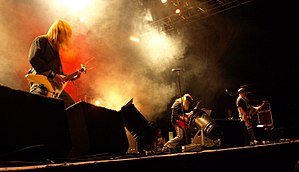
Trouble (band)
Trouble er et amerikansk doom metal-band, kendt som pionerer indenfor genren sammen med bands såsom Candlemass og Saint Vitus. Bandet skabte en speciel stil ved at tage inspiration fra de britiske heavy metal-bands Black Sabbath og Judas Priest, samt psykedelisk rock fra 1970'erne. Gruppens to første album, Psalm 9 og The Skull er blevet betegnet som milepæle indenfor doom metal, mens deres tidlige udgivelser i 1990'erne gennem Def American snarere viste en stoner metal-musikstil. Efter seks studiealbum og turnéer gennem USA og Europa gik Trouble i opløsning i 1996, men blev gendannet seks år senere for at udgive deres syvende studiealbum gennem Escapi Music.